Mt. Van Hoevenberg Olympic Bobsled Run

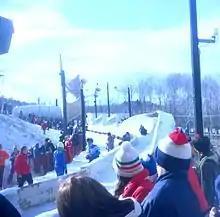
Bobsled run during the1980 Winter Olympics

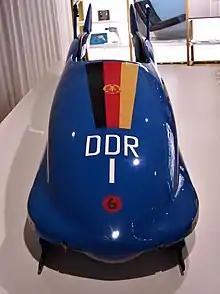
East German bobsleigh which won Olympic gold in 1980

Following the world bobsleigh championships of 1969, 1973, and 1978, many race officials of those championships served on the organizing committee for the bobsleigh part of the 1980 Winter Olympics. In 1978 actual construction took place during September 1978-February 1979 with the creation of a reinforced concrete, artificially refrigerated bobsleigh track. The bobsleigh track was approved for competition in December 1979. In fall 1977, a separate luge track for the 1980 Games, the first one in the United States, was constructed with completion in time for the test competition in February 1979. During preparations for the 1980 Games, a combined two-man bobsleigh and luge track was considered but abandoned due to high cost, and the track was redesigned with permission from the International Luge Federation (FIL). Following the 1980 games, both tracks hosted their respective world championships in 1983. The 1932 track continued to be used strictly for passenger riding after the new combined track was sanctioned.